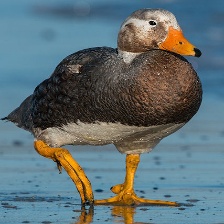
Species: STEAMER DUCK
Scientific name: TACHYERES
ImageNet parent category: drake